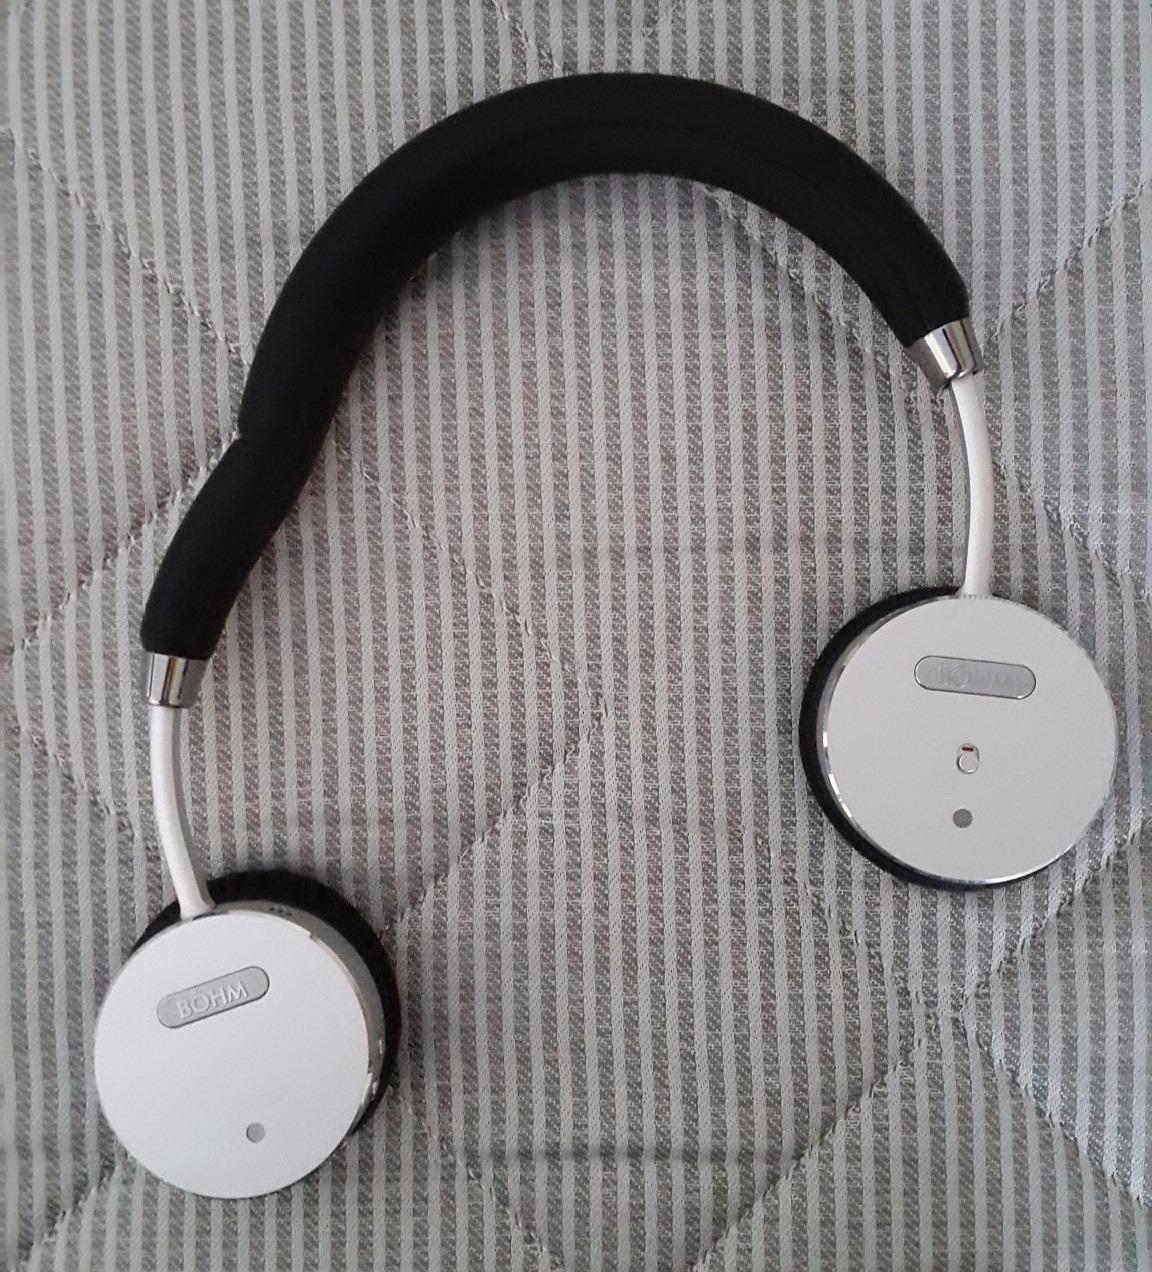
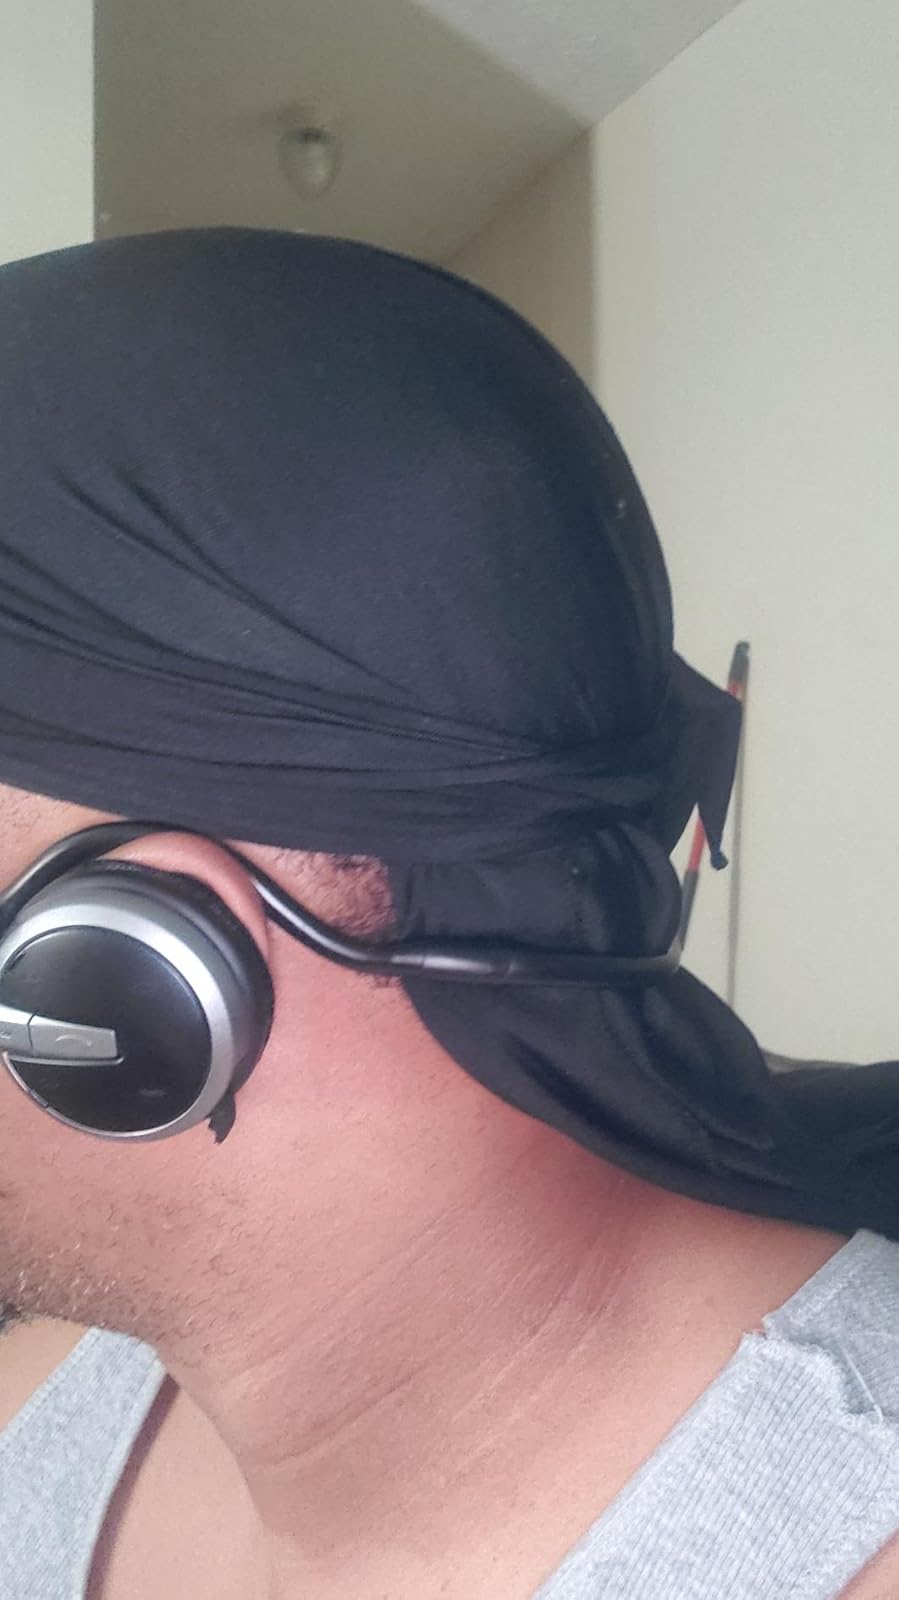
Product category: headphones
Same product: no